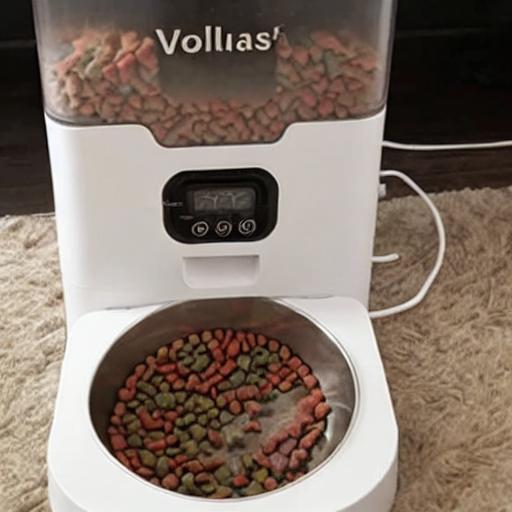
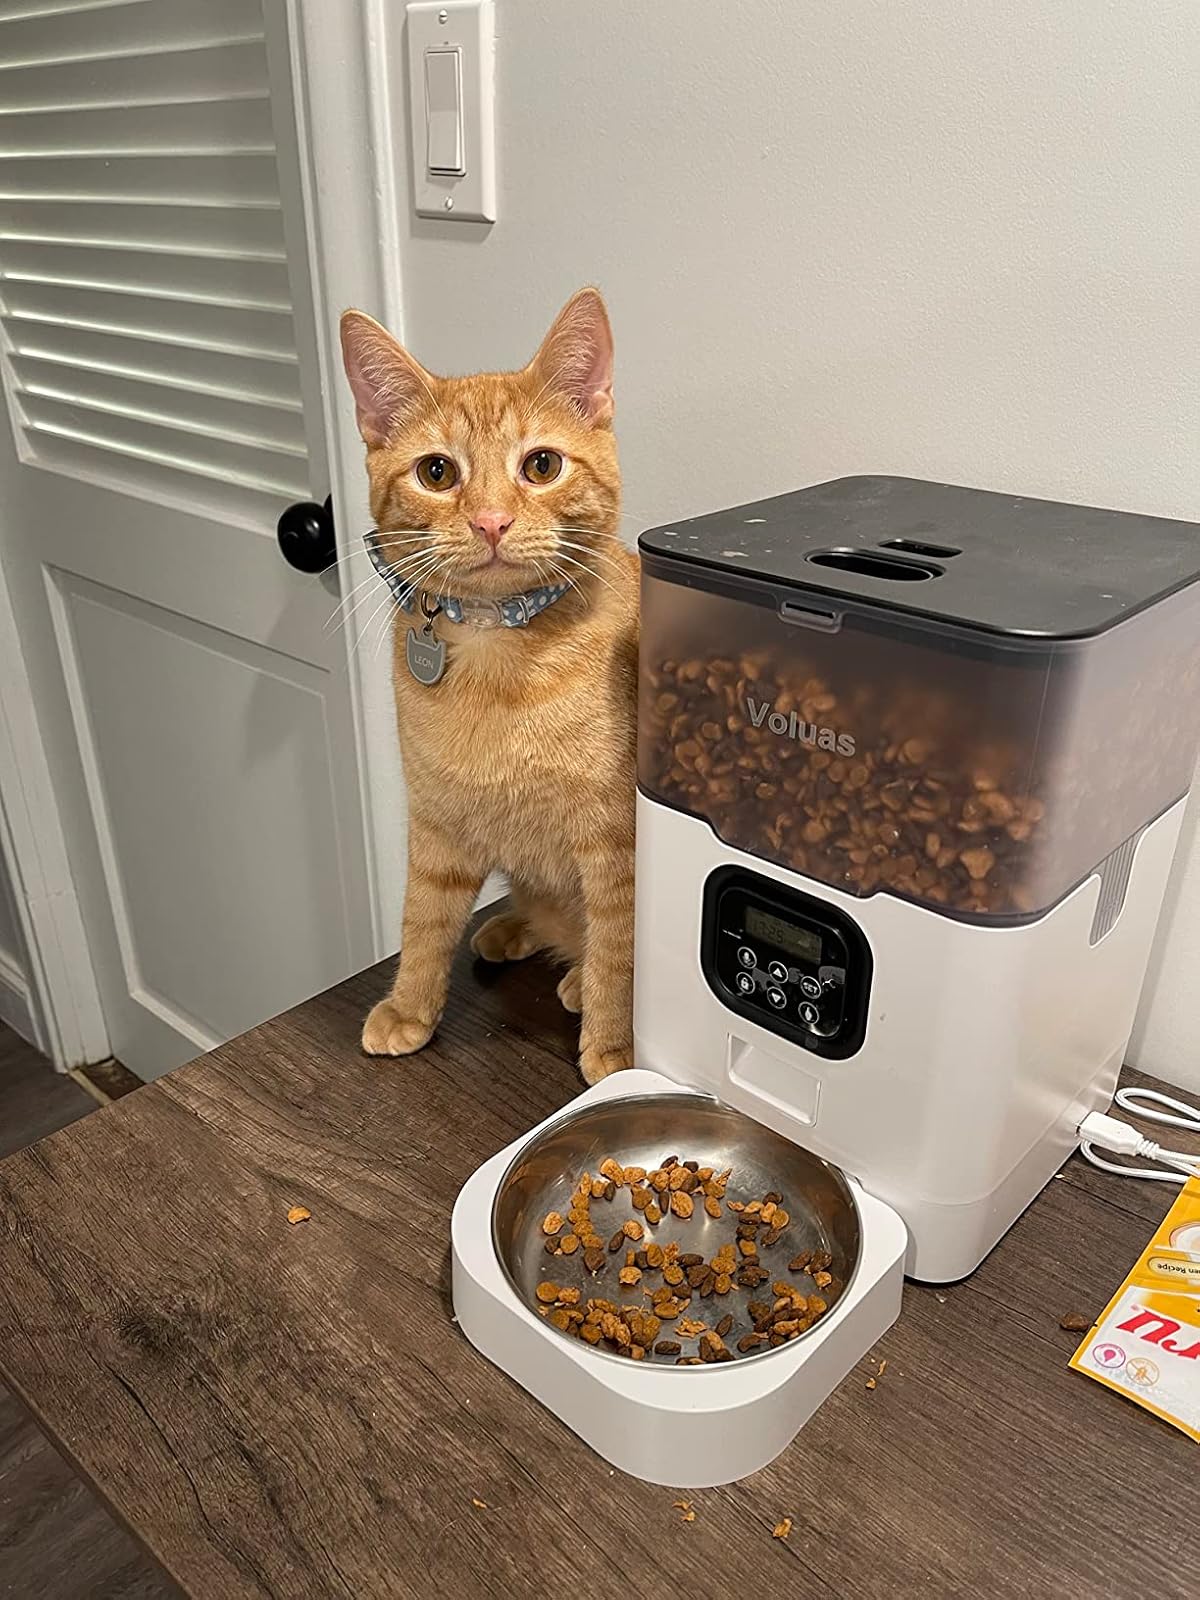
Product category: items_feeder
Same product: no